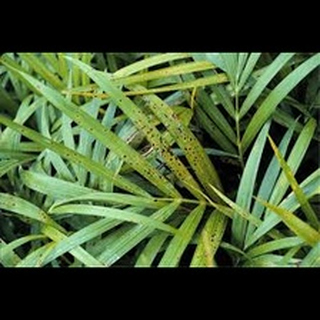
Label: wheat_tan_spot